Sanam Bewafa

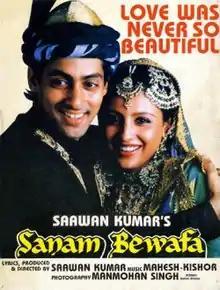
Poster

Sanam Bewafa is a 1991 Indian Hindi-language film directed and produced by Saawan Kumar Tak, it stars Salman Khan, Chandni, Pran, Danny Denzongpa.It was inspired by the Pakistani Punjabi movie "Haq Mehar" (1985).